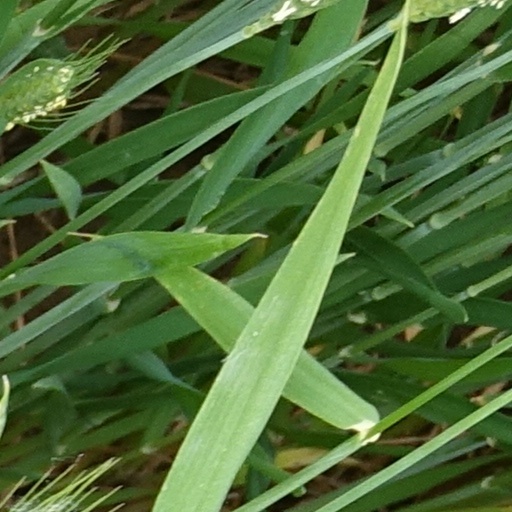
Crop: wheat